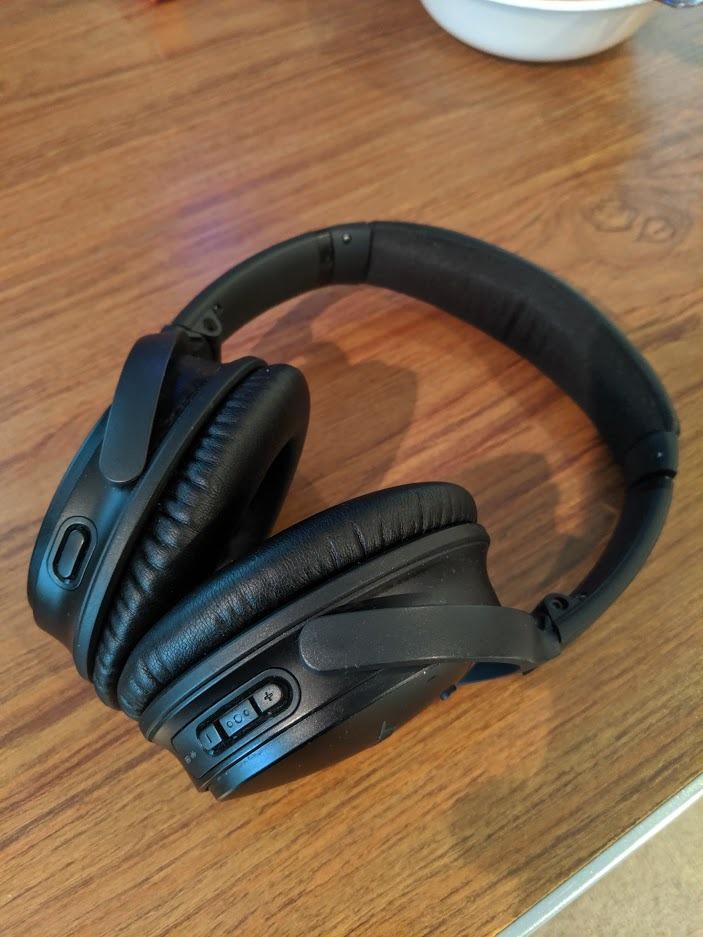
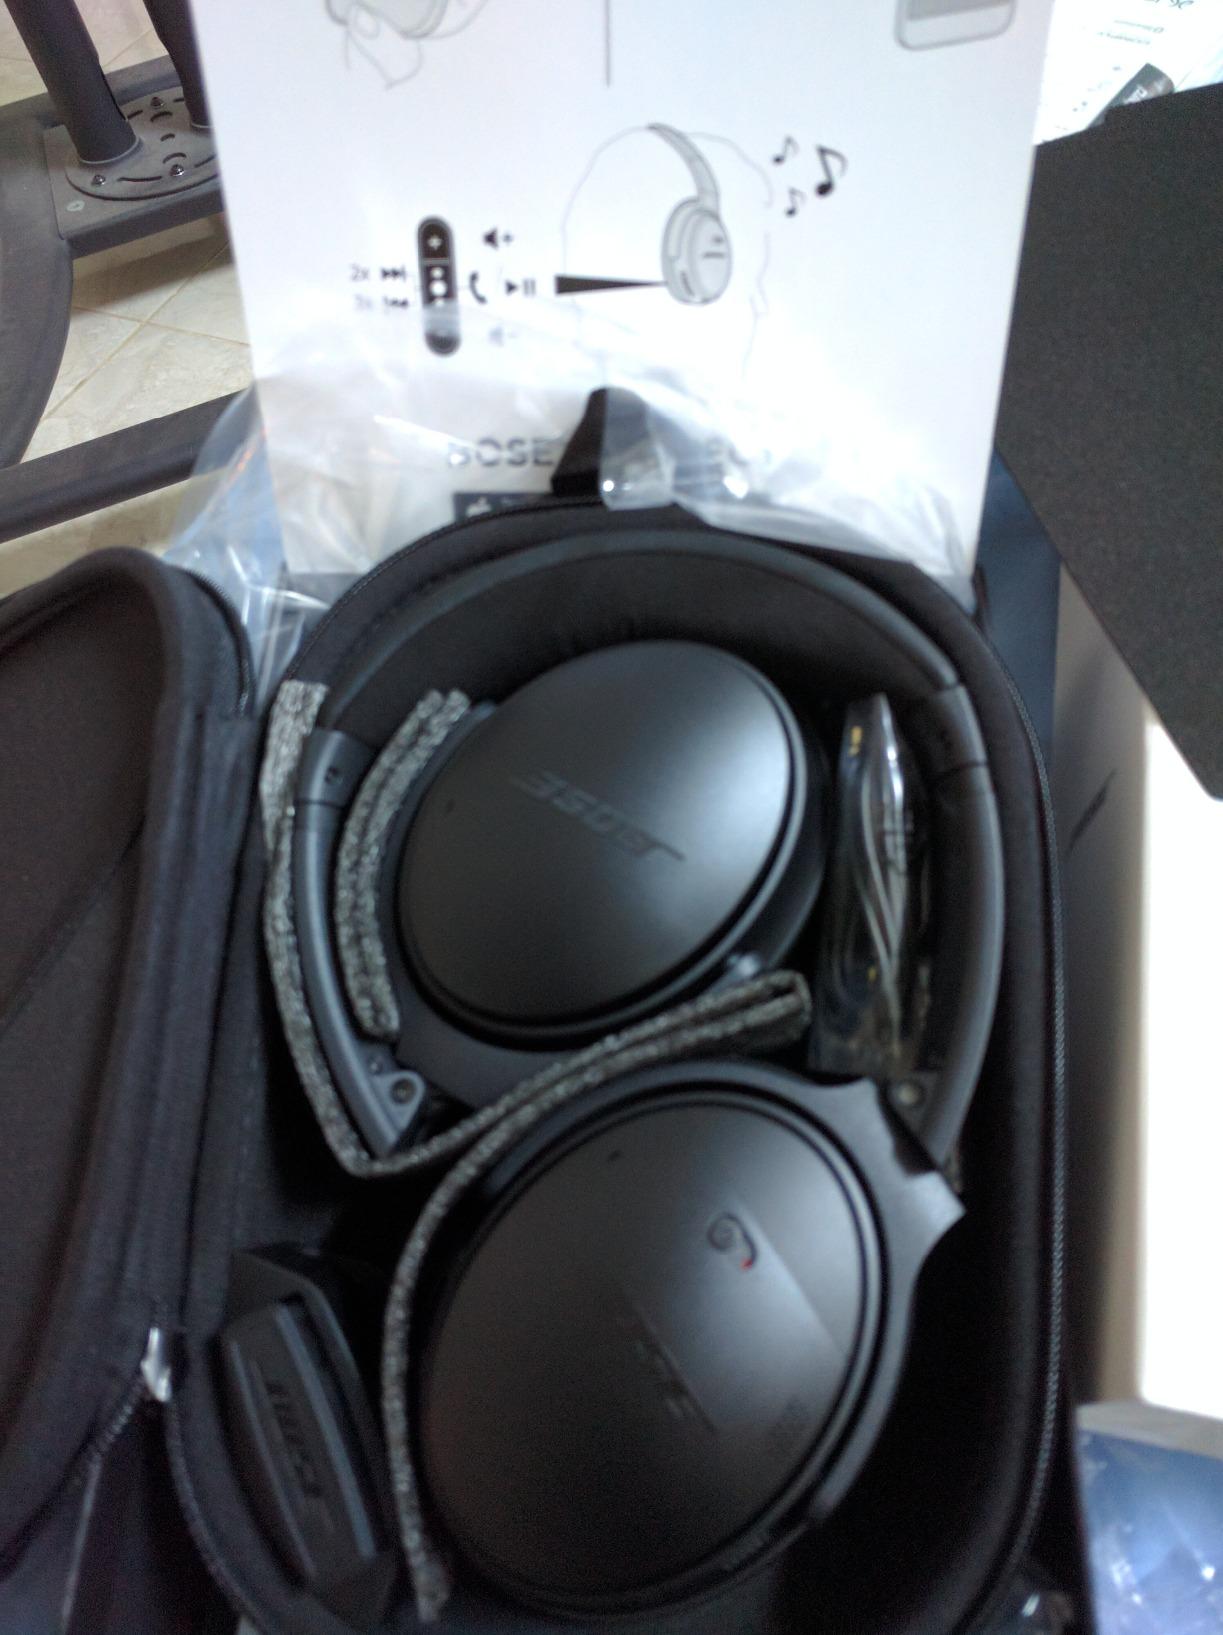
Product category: headphones
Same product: yes